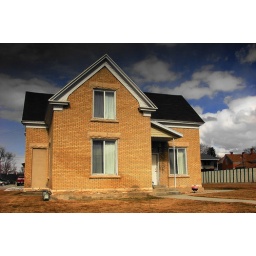
white brick home @ 50 E 100 S in Ephraim, Ut (2)